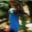
Label: bird